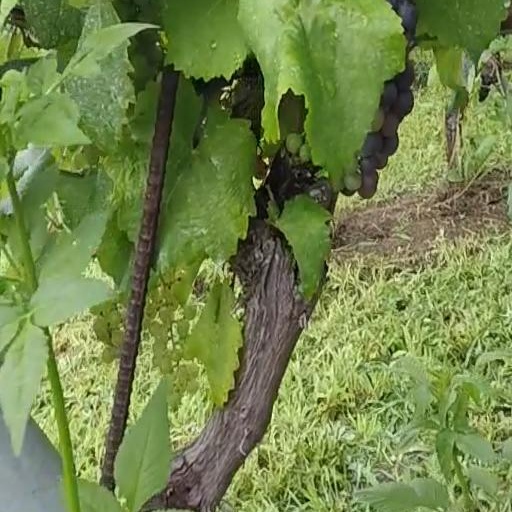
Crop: grape